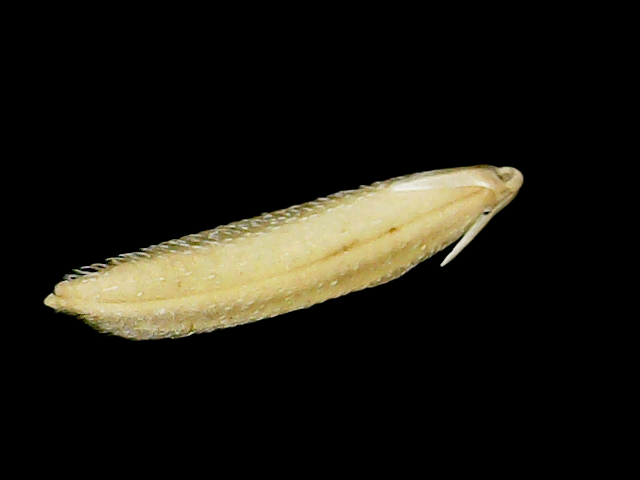
Rice variety: Binadhan26